Syrian Desert campaign (December 2016 – April 2017)

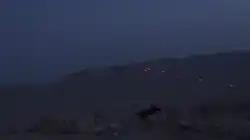
Free Syrian Army units shoot at ISIL positions in the Qalamoun Mountains during the night.

The Free Syrian Army's Martyr Ahmad al-Abdo Forces launched a night assault between 15 and 16 March against ISIL in the Eastern Qalamoun Mountains. The offensive was launched on two fronts, the eastern Qalamoun Mountains and the Syrian Desert along the Jordan–Syria border. The rebels code-named the former as the "Battle for the Expulsion of Agressors" while the latter was termed the "Saddle of horses". The rebels seized several points in the al-Afai Mountain.